Evelyn Sepp

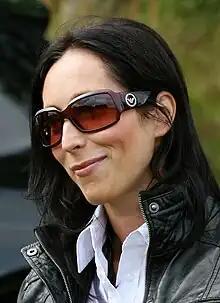
Evelyn Sepp in 2009.

Evelyn Sepp (born 13 July 1972 in Tallinn) is an Estonian sports figure and politician. She has been member of IX, X and XI Riigikogu.